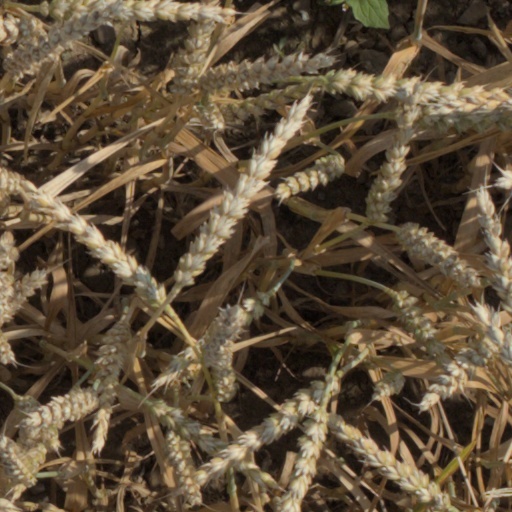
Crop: wheat